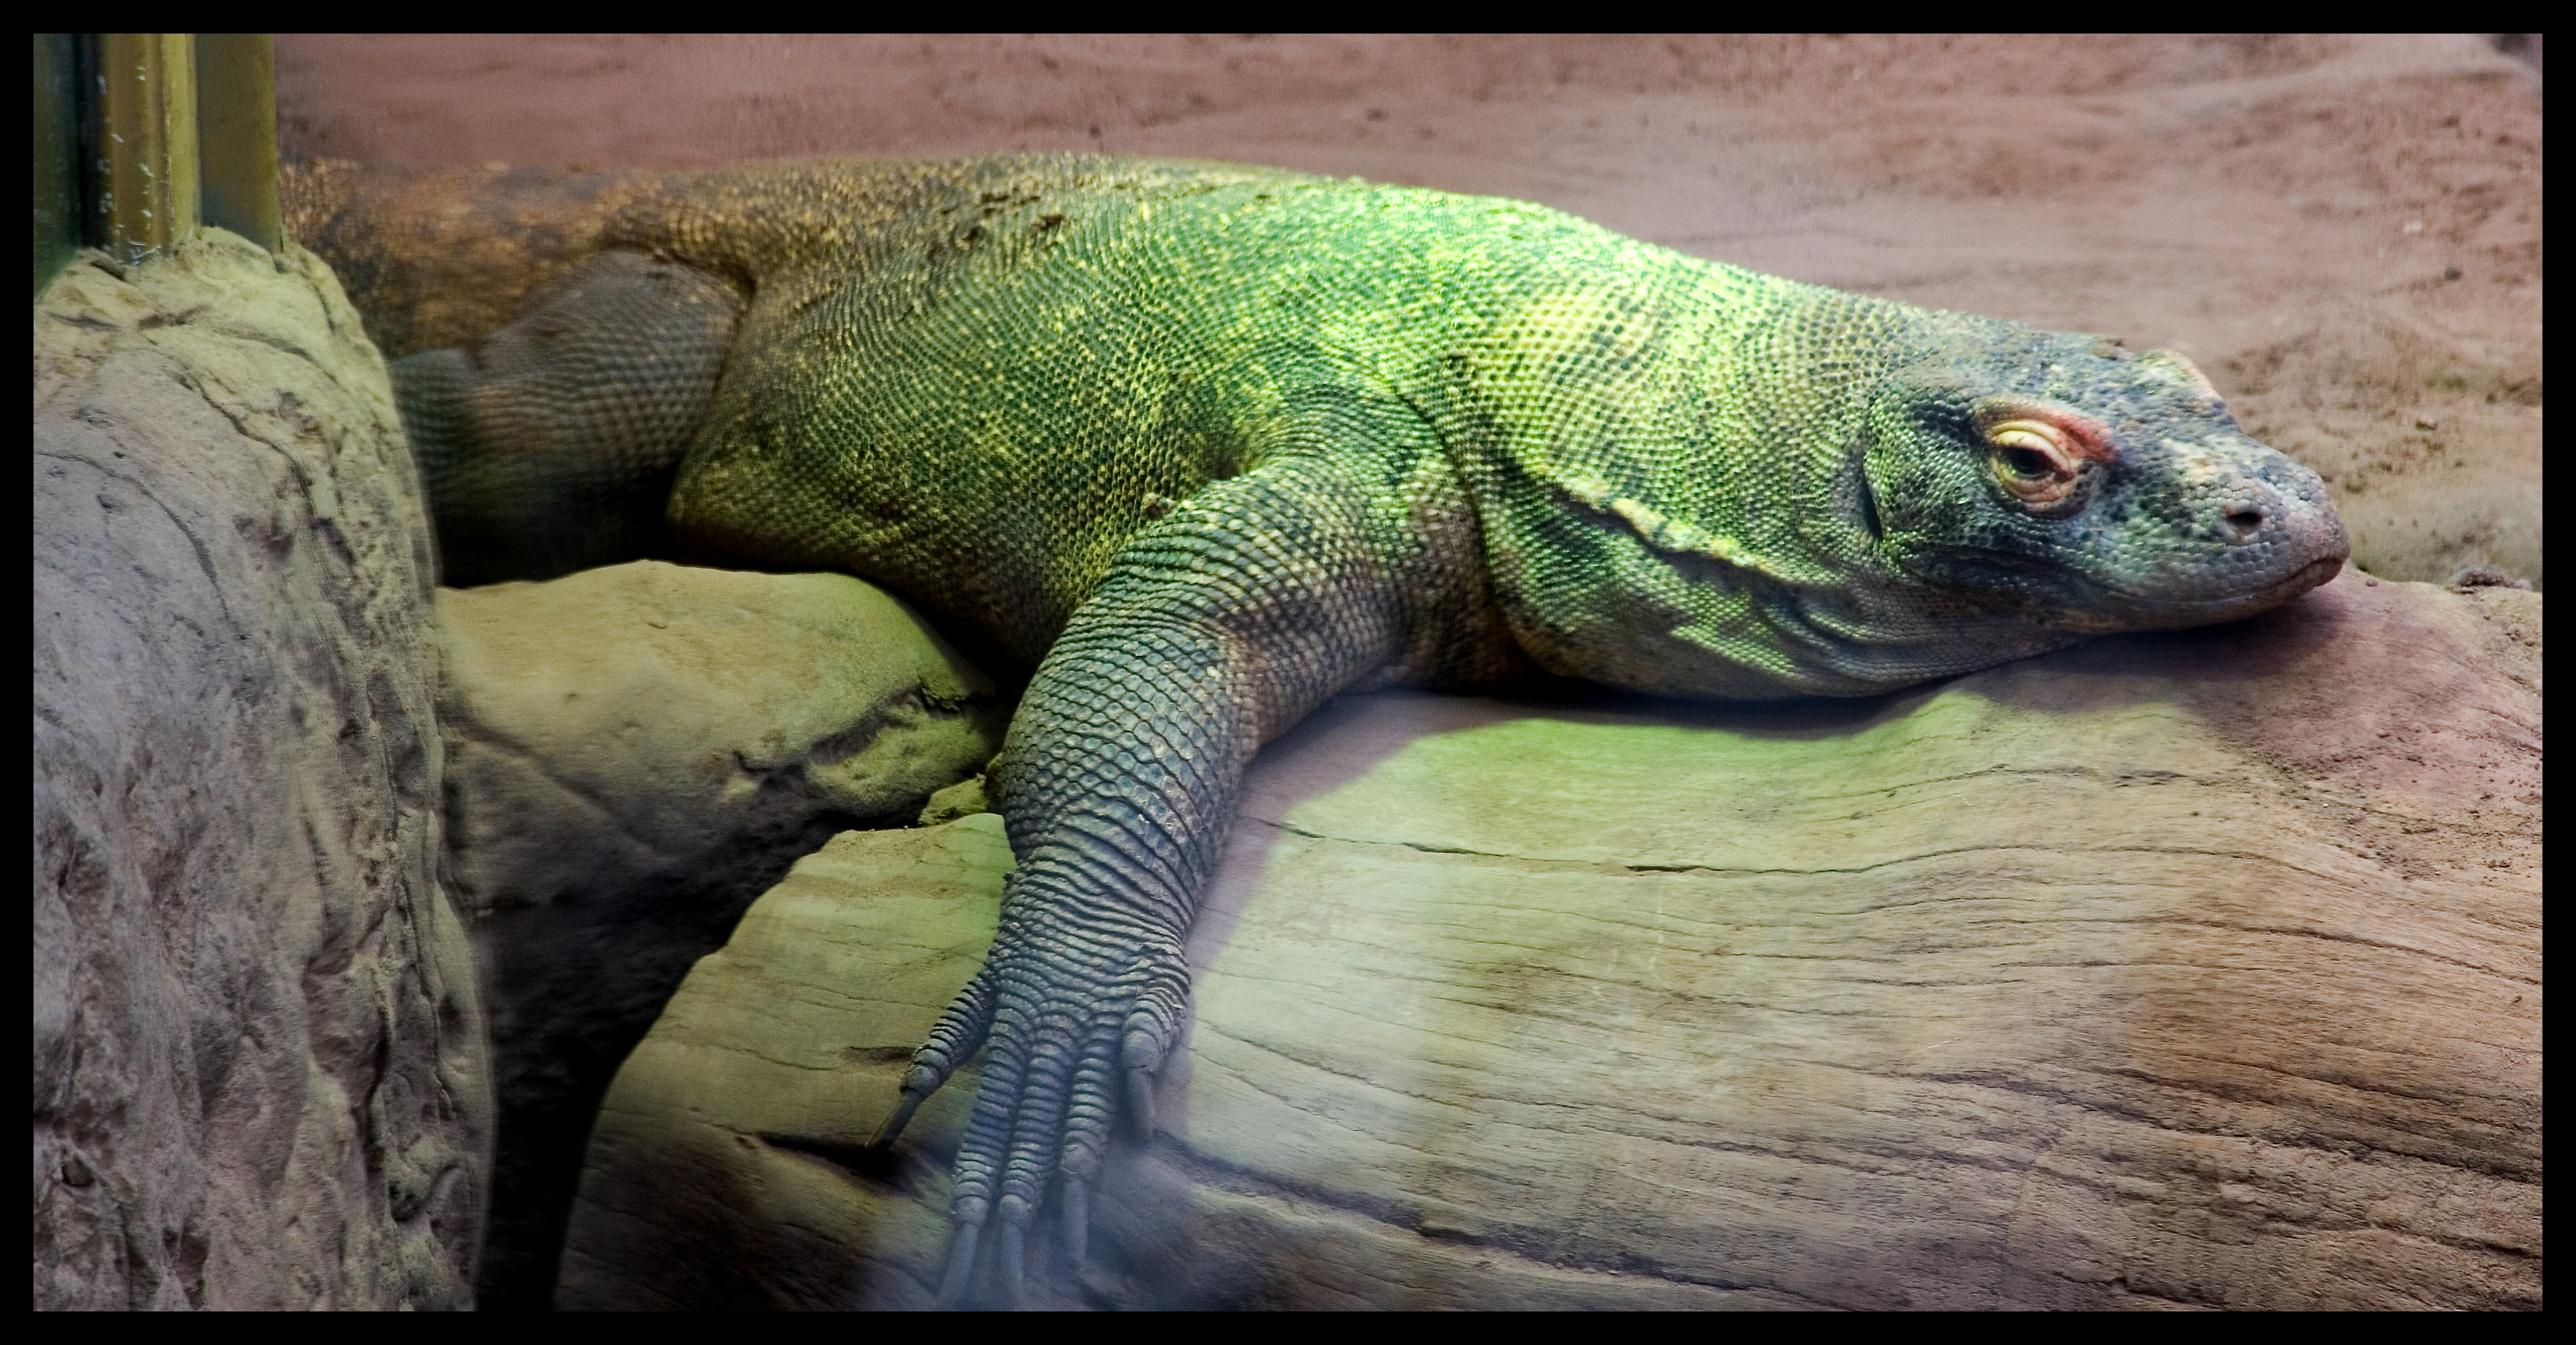
wildlife, zoo, reptile, iguana, fauna, lizard, chester, animals, vertebrate, komodo dragon, scaled reptile